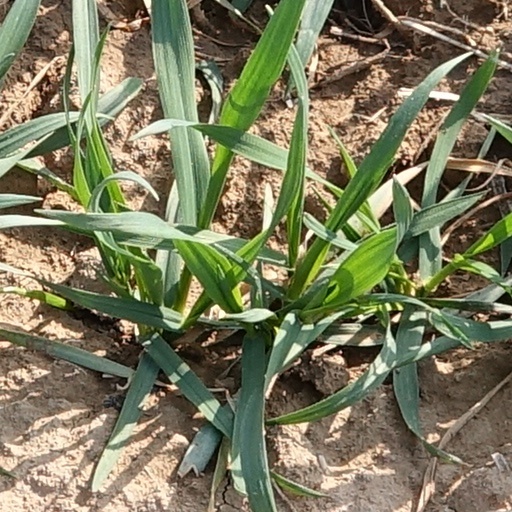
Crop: wheat